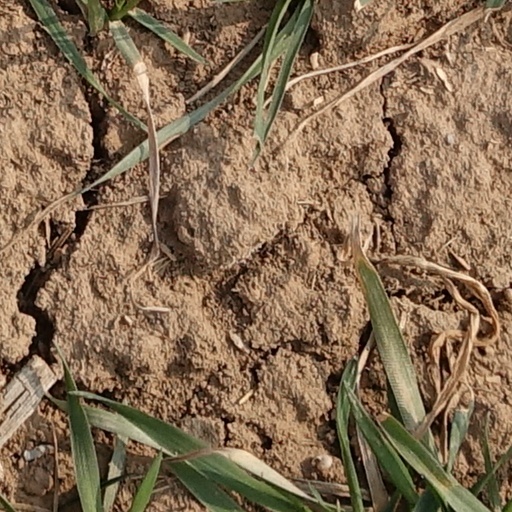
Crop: wheat